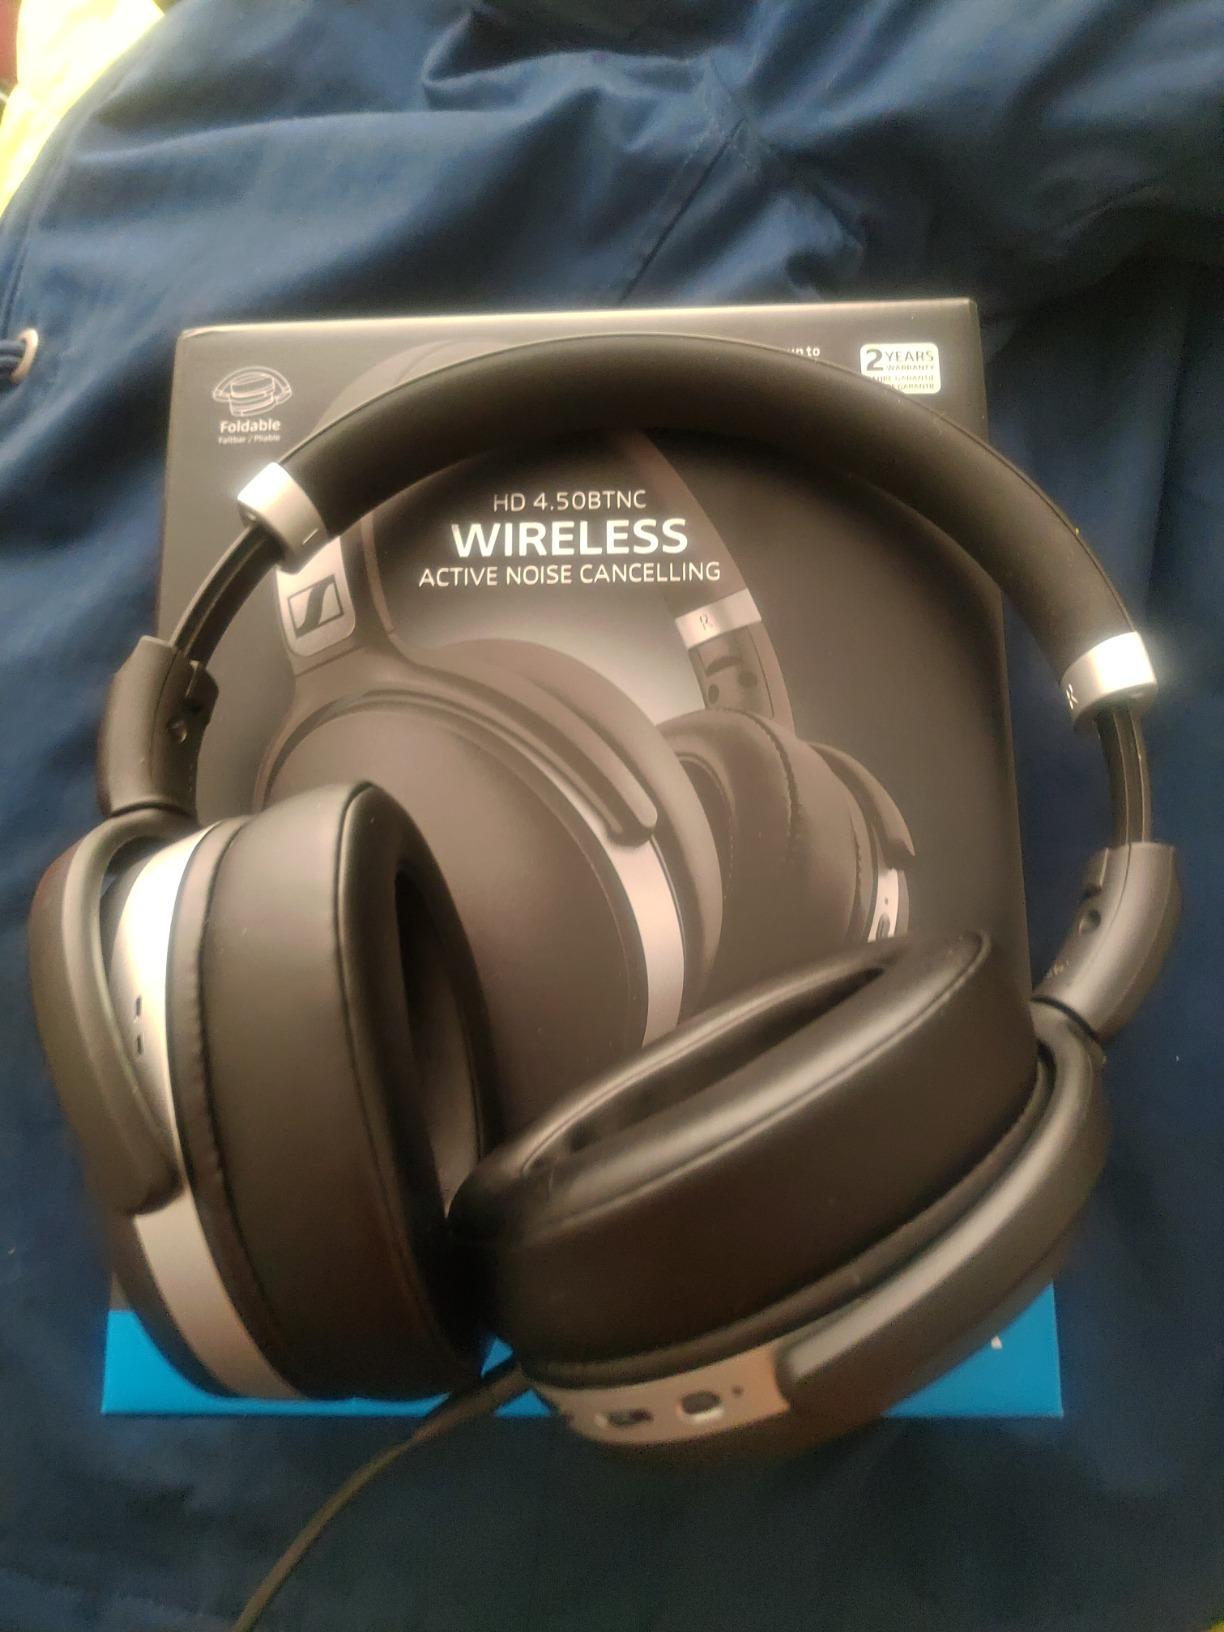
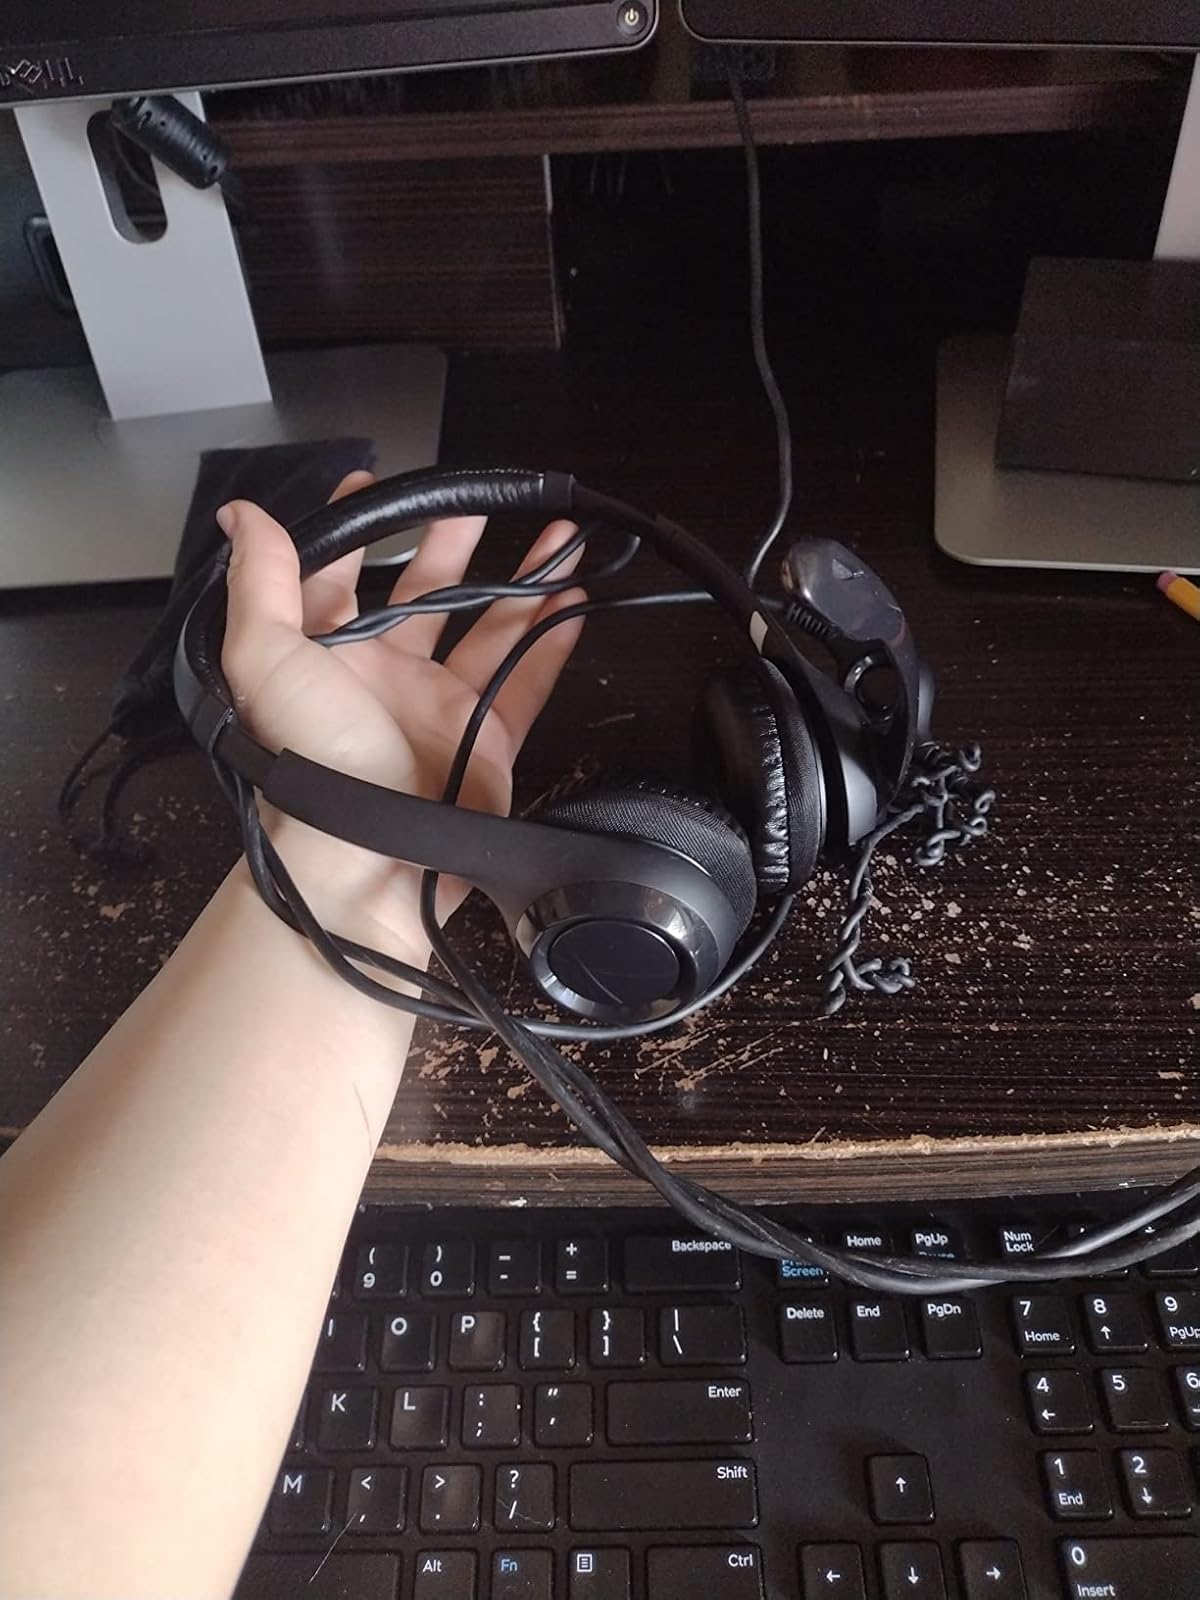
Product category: headphones
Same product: no